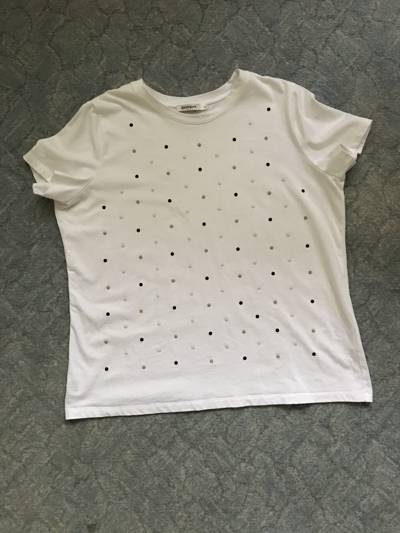
Waste category: clothes